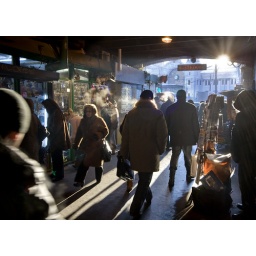
People walking through an underground crosswalk towards Belorussky Station, one of Moscow's many train stations. by Vladimir Filonov.